St. John's Cathedral (Knoxville, Tennessee)

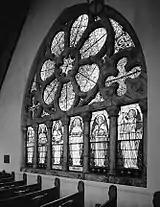
Rose window on the south wall

A devastating fire in the church building in 1919 destroyed many of the original stained glass windows, but the building was promptly restored. In 1963, extensive renovation created the undercroft under the nave floor. In 1986, St. John’s was designated as the seat of the bishop for the newly created Diocese of East Tennessee.